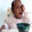
Label: baby